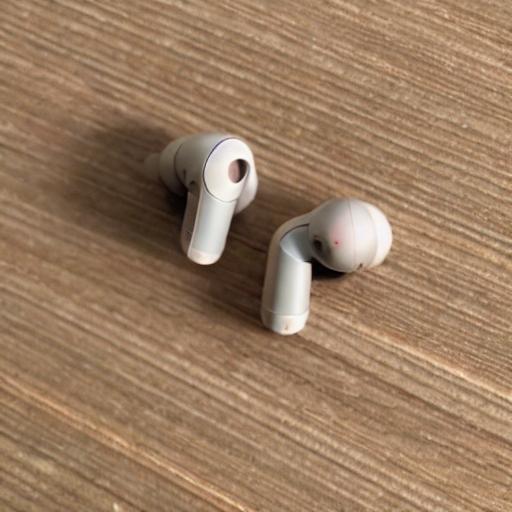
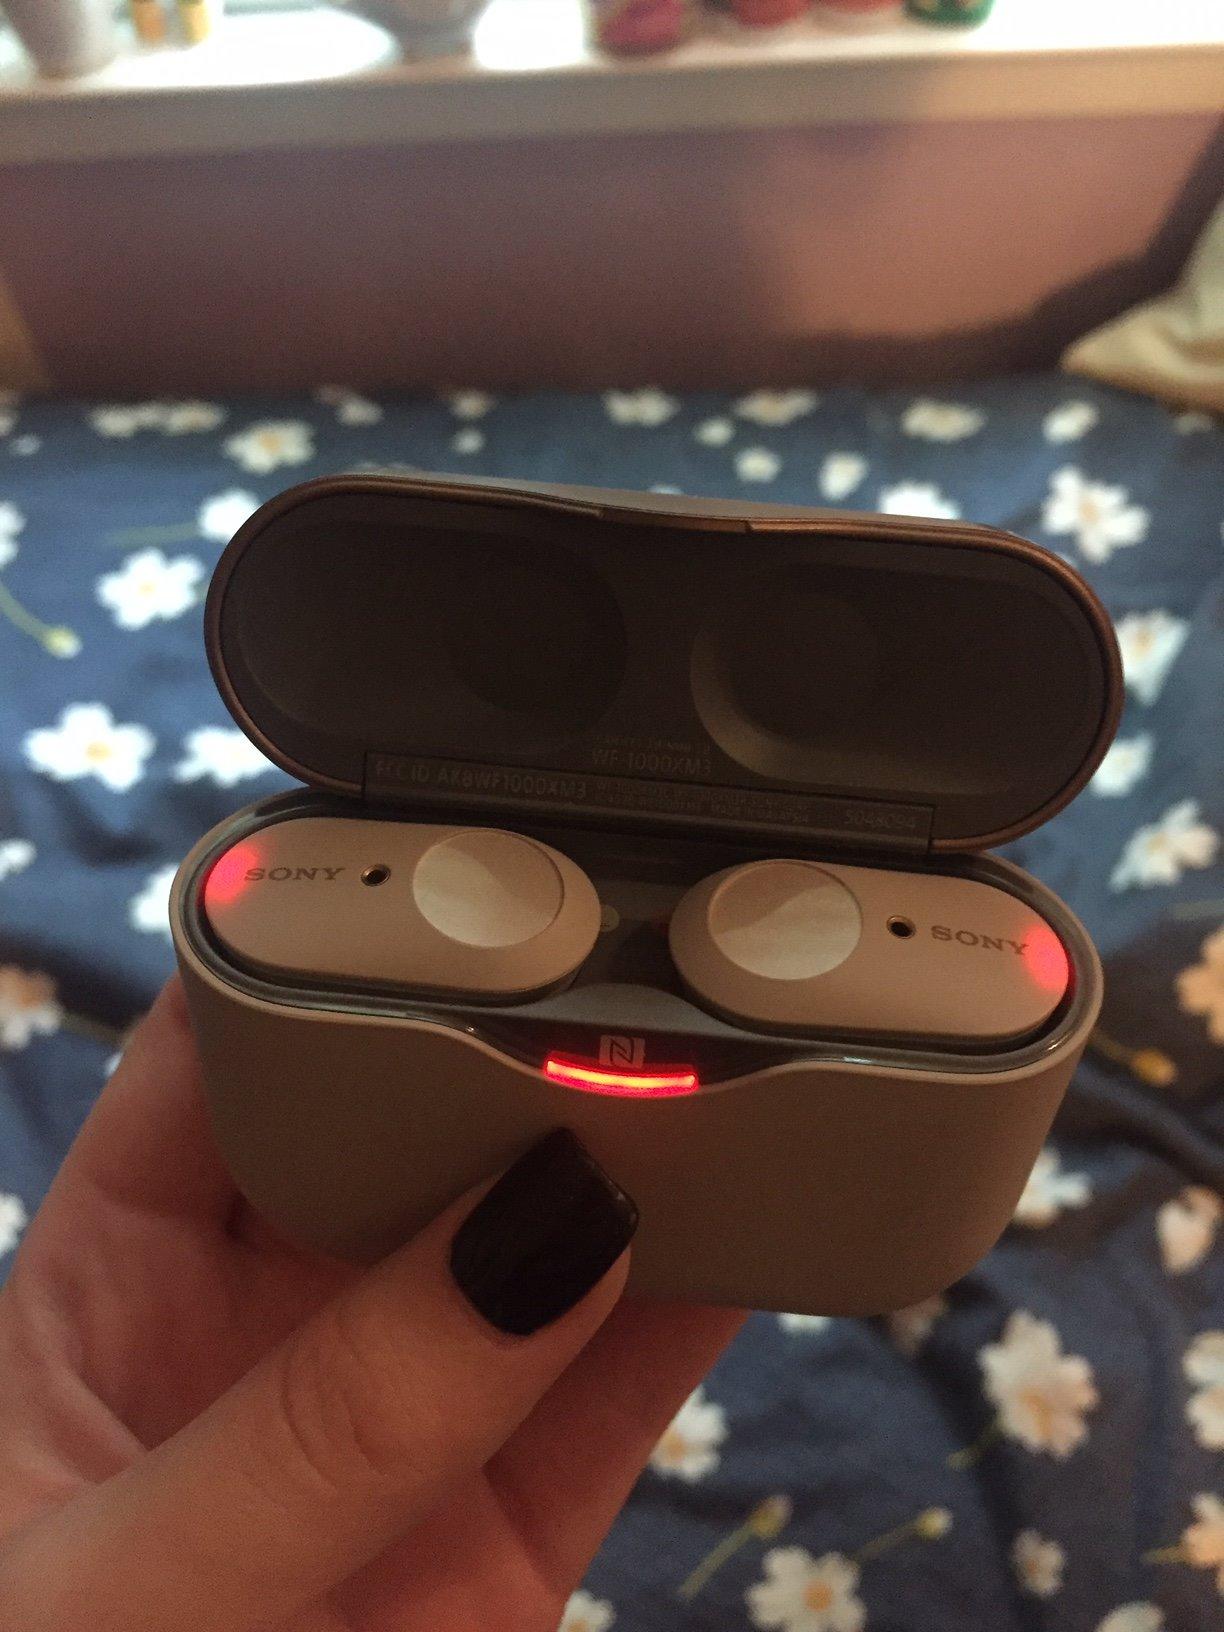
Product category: earbuds
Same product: no